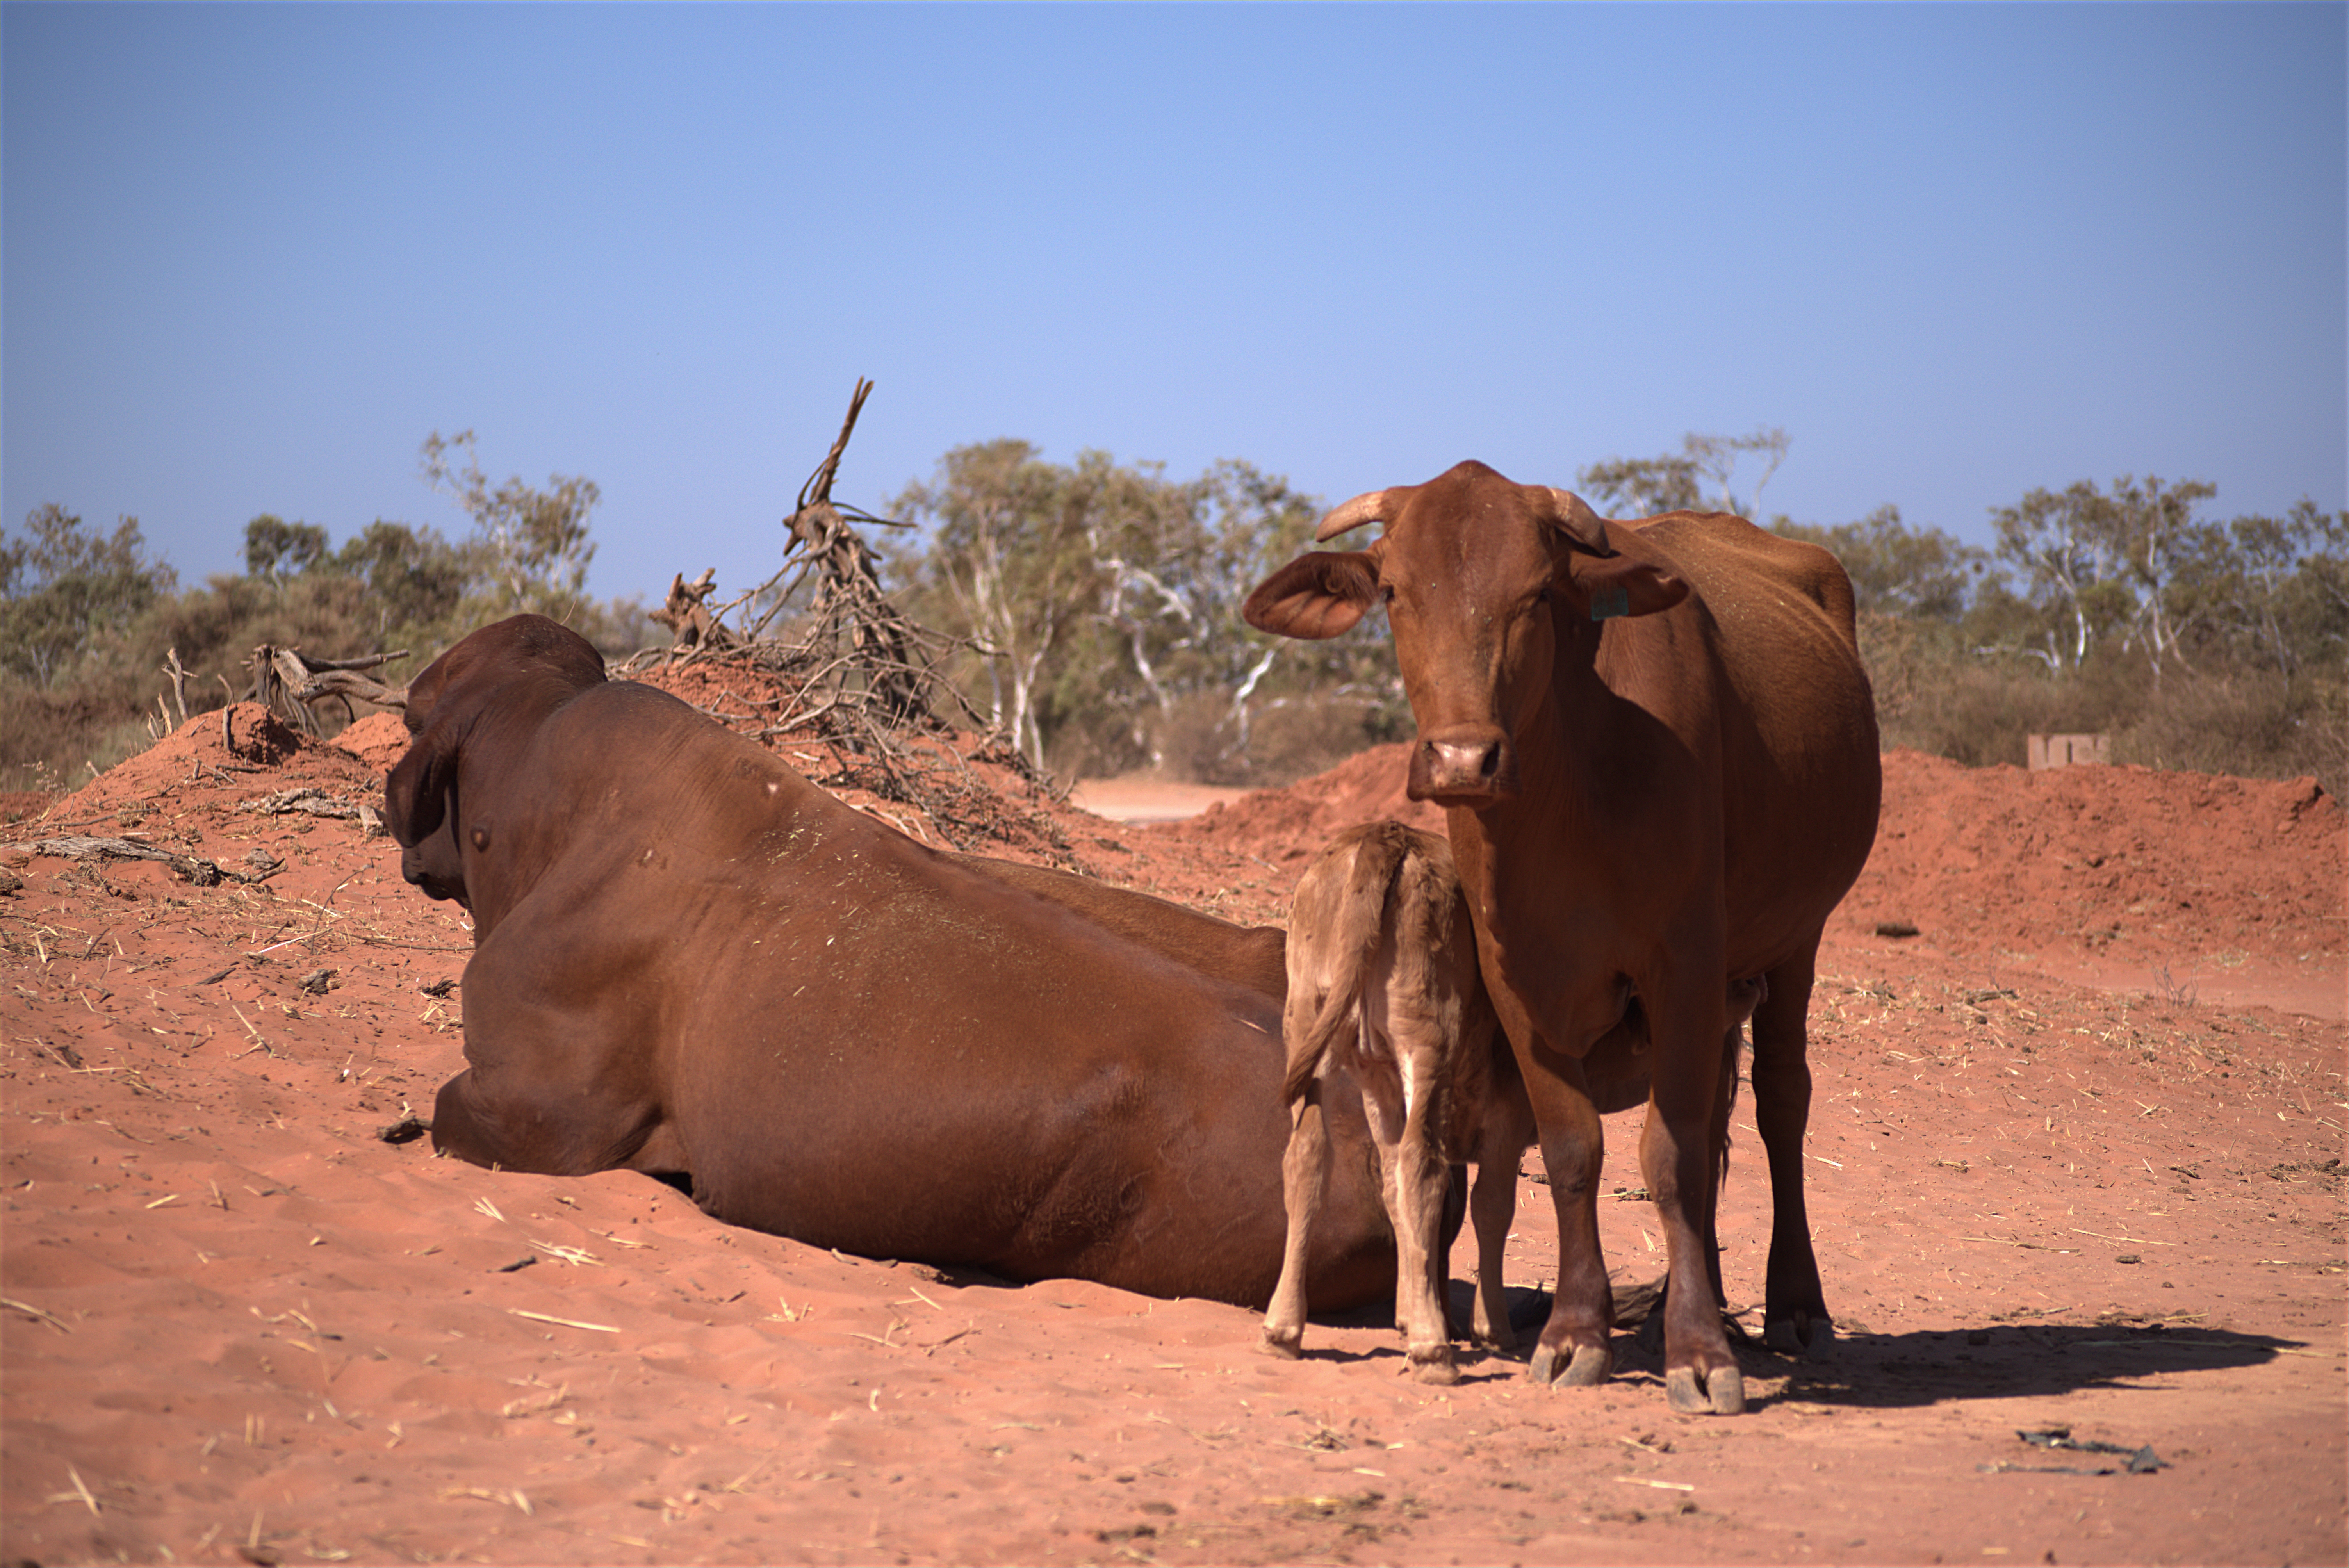
cow, bull, bovine, calf, sky, working animal, plant, tree, fawn, terrestrial animal, landscape, snout, livestock, wildlife, natural landscape, herd, grassland, soil, pack animal, natural material, pasture, savanna, dirt road, cow goat family, rock, steppe, ox, safari, wood, sand